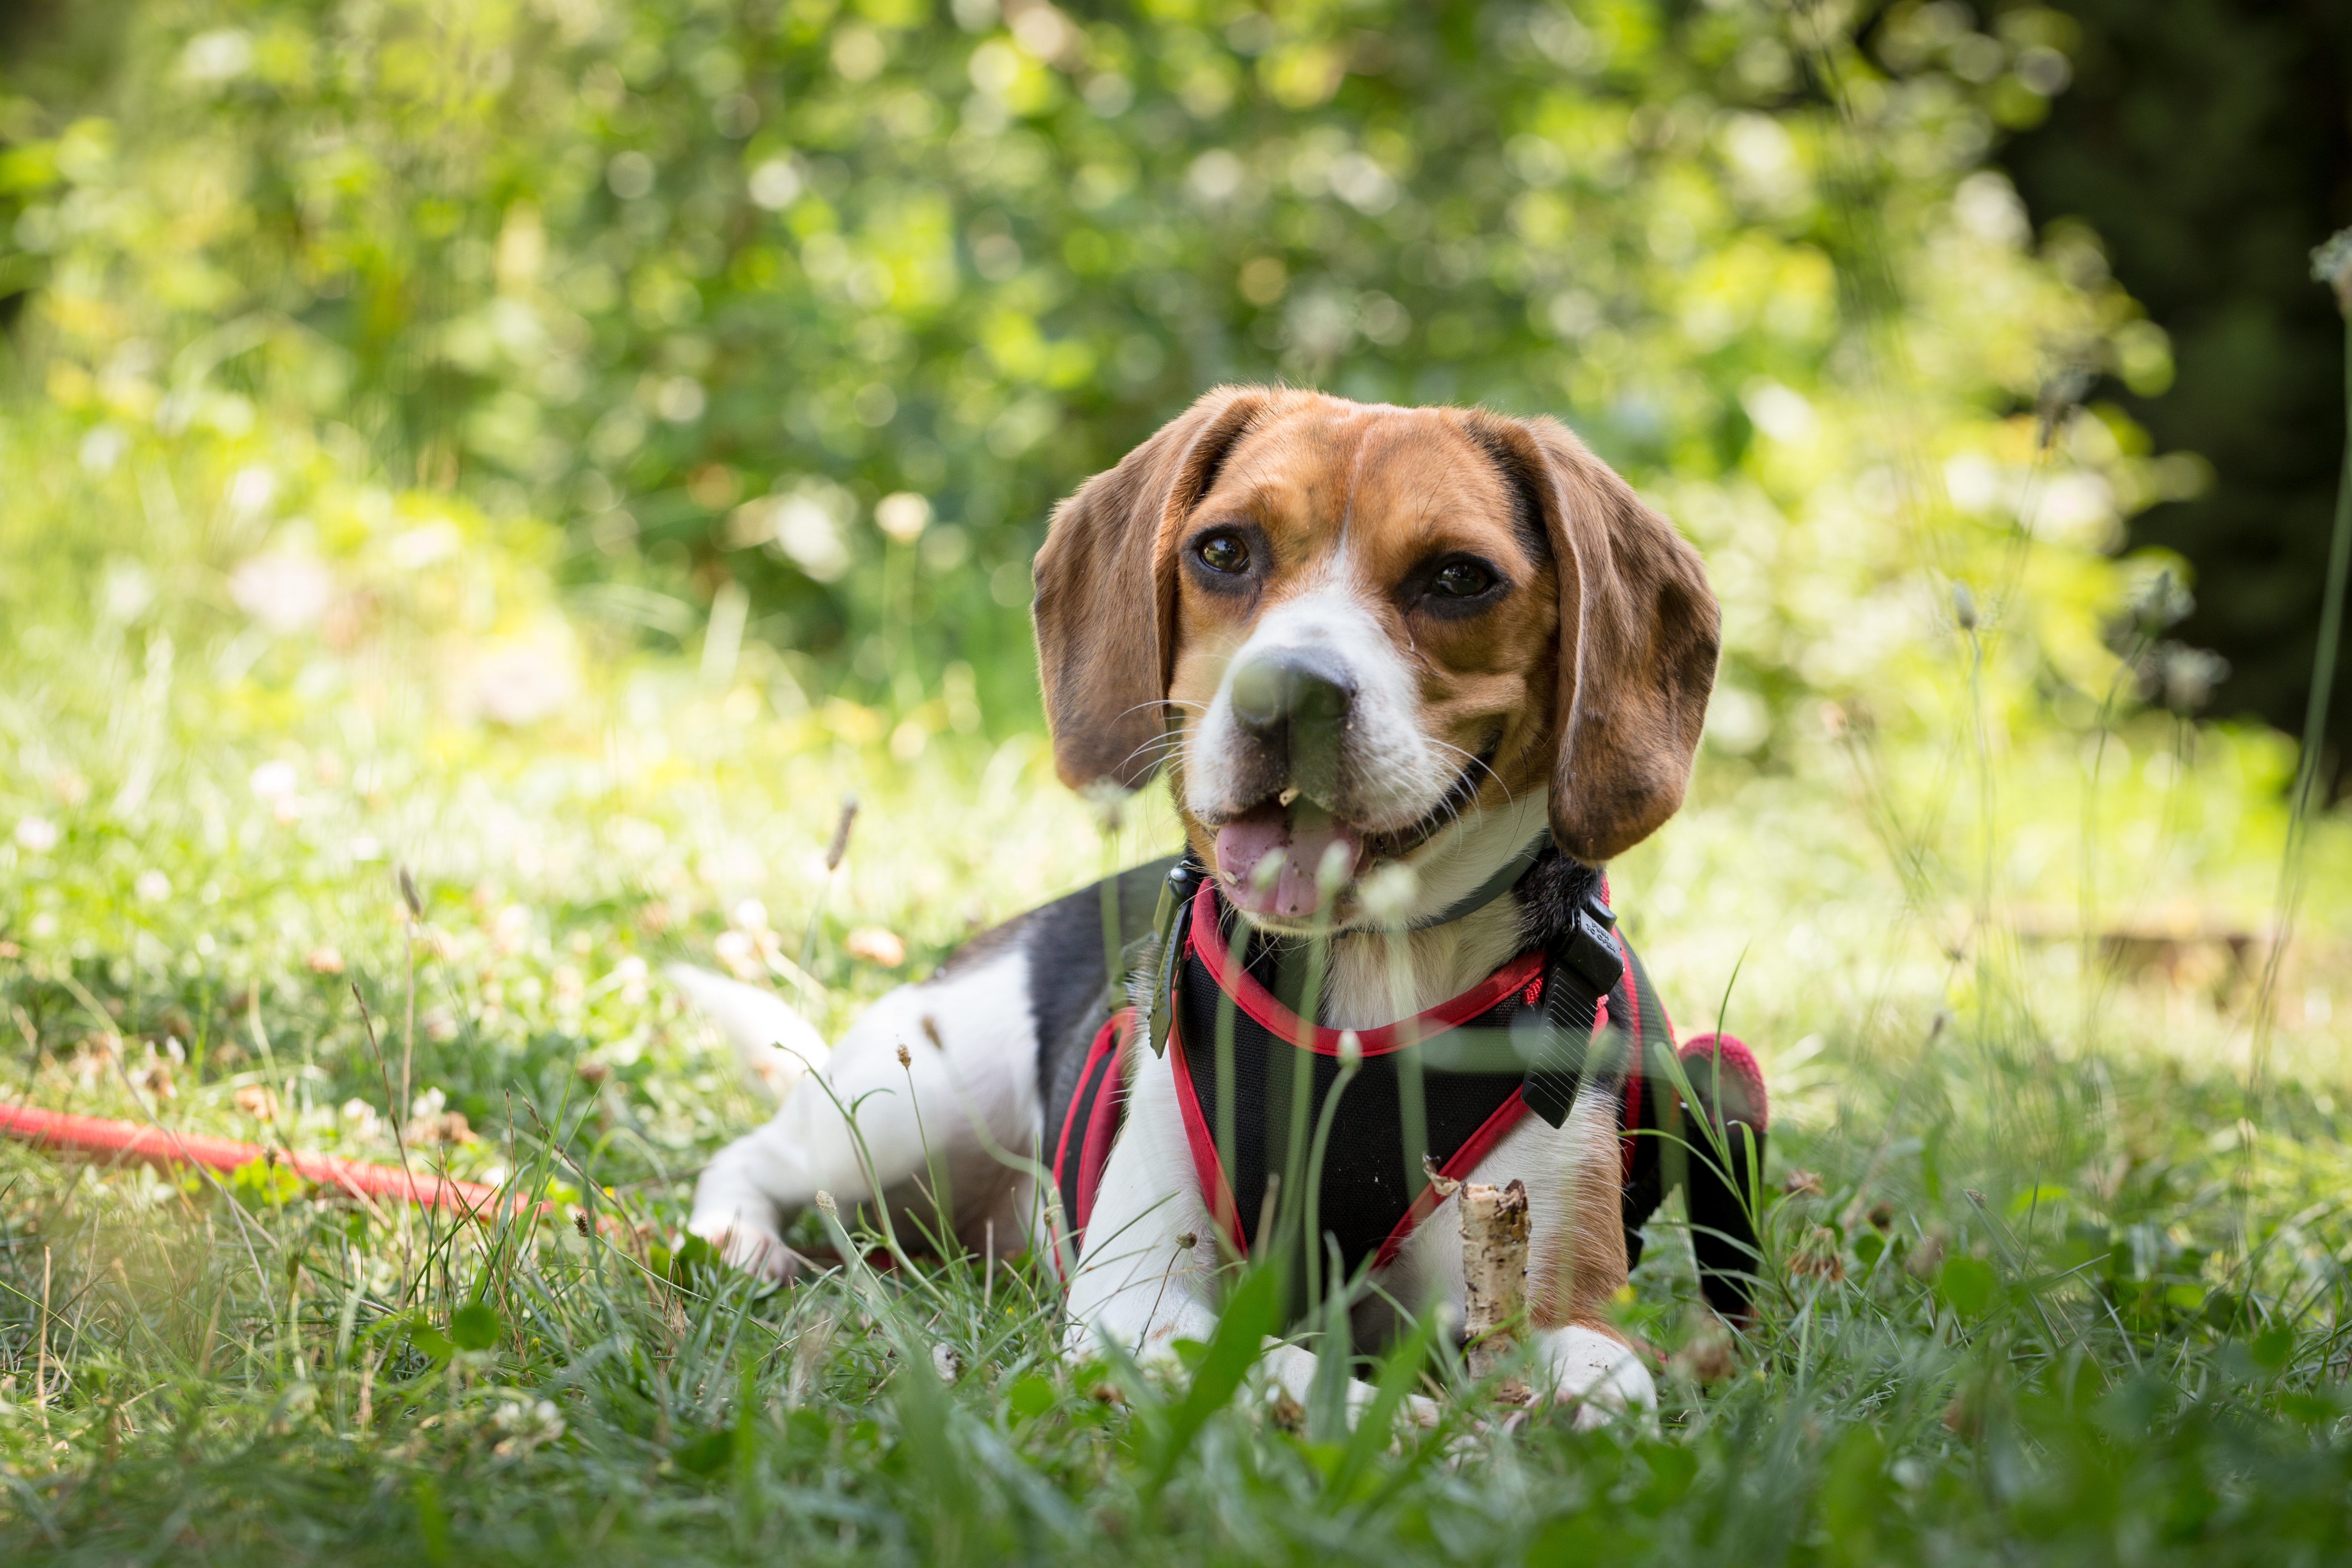
beagle, dog breed, dog, harrier, dog like mammal, puppy, snout, grass, pocket beagle, hound, beagle harrier, estonian hound, whiskers, english foxhound, companion dog, hunting dog, american foxhound